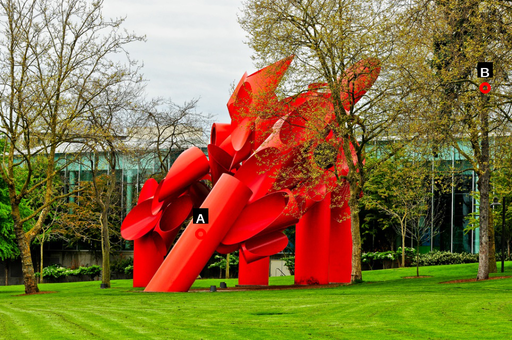
Question: Two points are circled on the image, labeled by A and B beside each circle. Which point is closer to the camera?
Select from the following choices.
(A) A is closer
(B) B is closer
Answer: A